Marinduque Airport

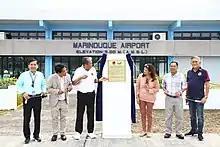
Inauguration of the rehabilitated Marinduque Airport on April 11, 2019, led by Transportation Secretary Arthur Tugade.

Marinduque Airport had been previously served by several airlines. Zest Airways was the last airline to serve the airport, ceasing service in 2013 after retiring their fleet of Xian MA60 turboprop aircraft. Philippine Airlines meanwhile used to serve the airport with its fleet of NAMC YS-11 and Fokker 50 aircraft before canceling service during the 1997 Asian financial crisis, and South East Asian Airlines used to fly four times weekly between 2009 and 2010, until when the Let L-410 Turbolet aircraft used to service the route was grounded.